Against the Current (film)

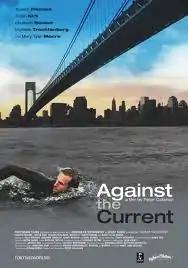
Official film poster

Against the Current is a 2009 American drama film released by Ambush Entertainment directed by Peter Callahan and starring Joseph Fiennes, Pell James, Justin Kirk, Elizabeth Reaser, Martin Shakar, Michelle Trachtenberg, and Mary Tyler Moore in her final film role.